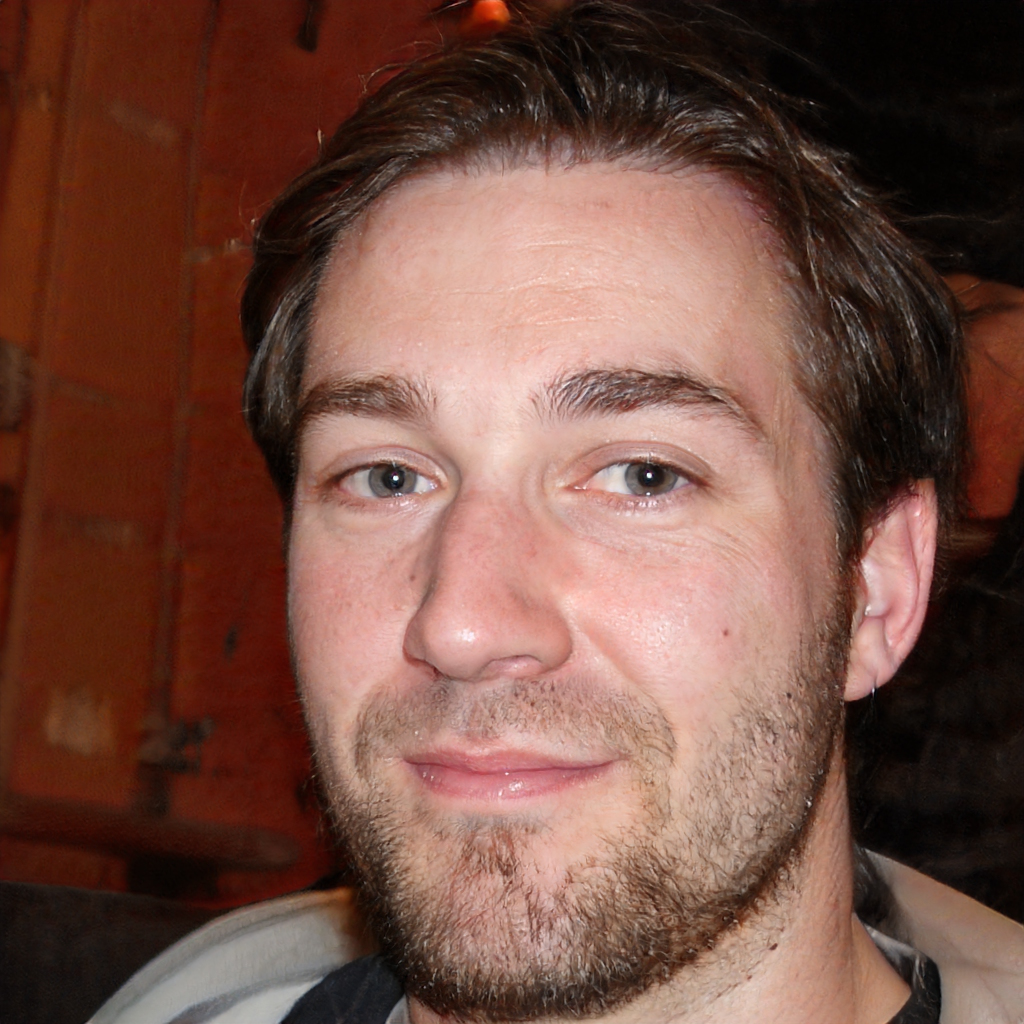
Portrait style: Real Portrait